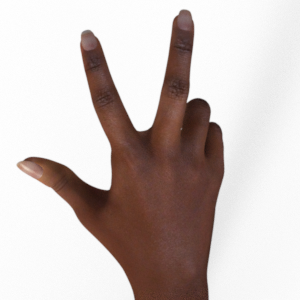
Label: scissors